Hedysarum

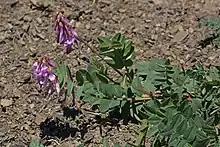
"Hedysarum occidentale" is a herbaceous subalpine to alpine species of western North America.

Species within genus "Hedysarum" may be herbaceous plants or deciduous shrubs. They have odd-pinnate leaves, with entire leaflets (no notches or indentations). These leaves resemble the leaves of sweet peas. The stipules may be free or connate, and stipels (secondary stipules) are absent.